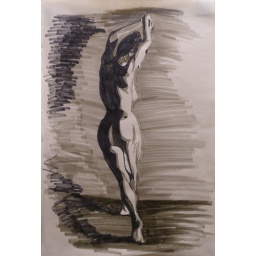
The 11&amp;quot; x 14&amp;quot; drawing above was done with black and gray magic markers on drawing paper.